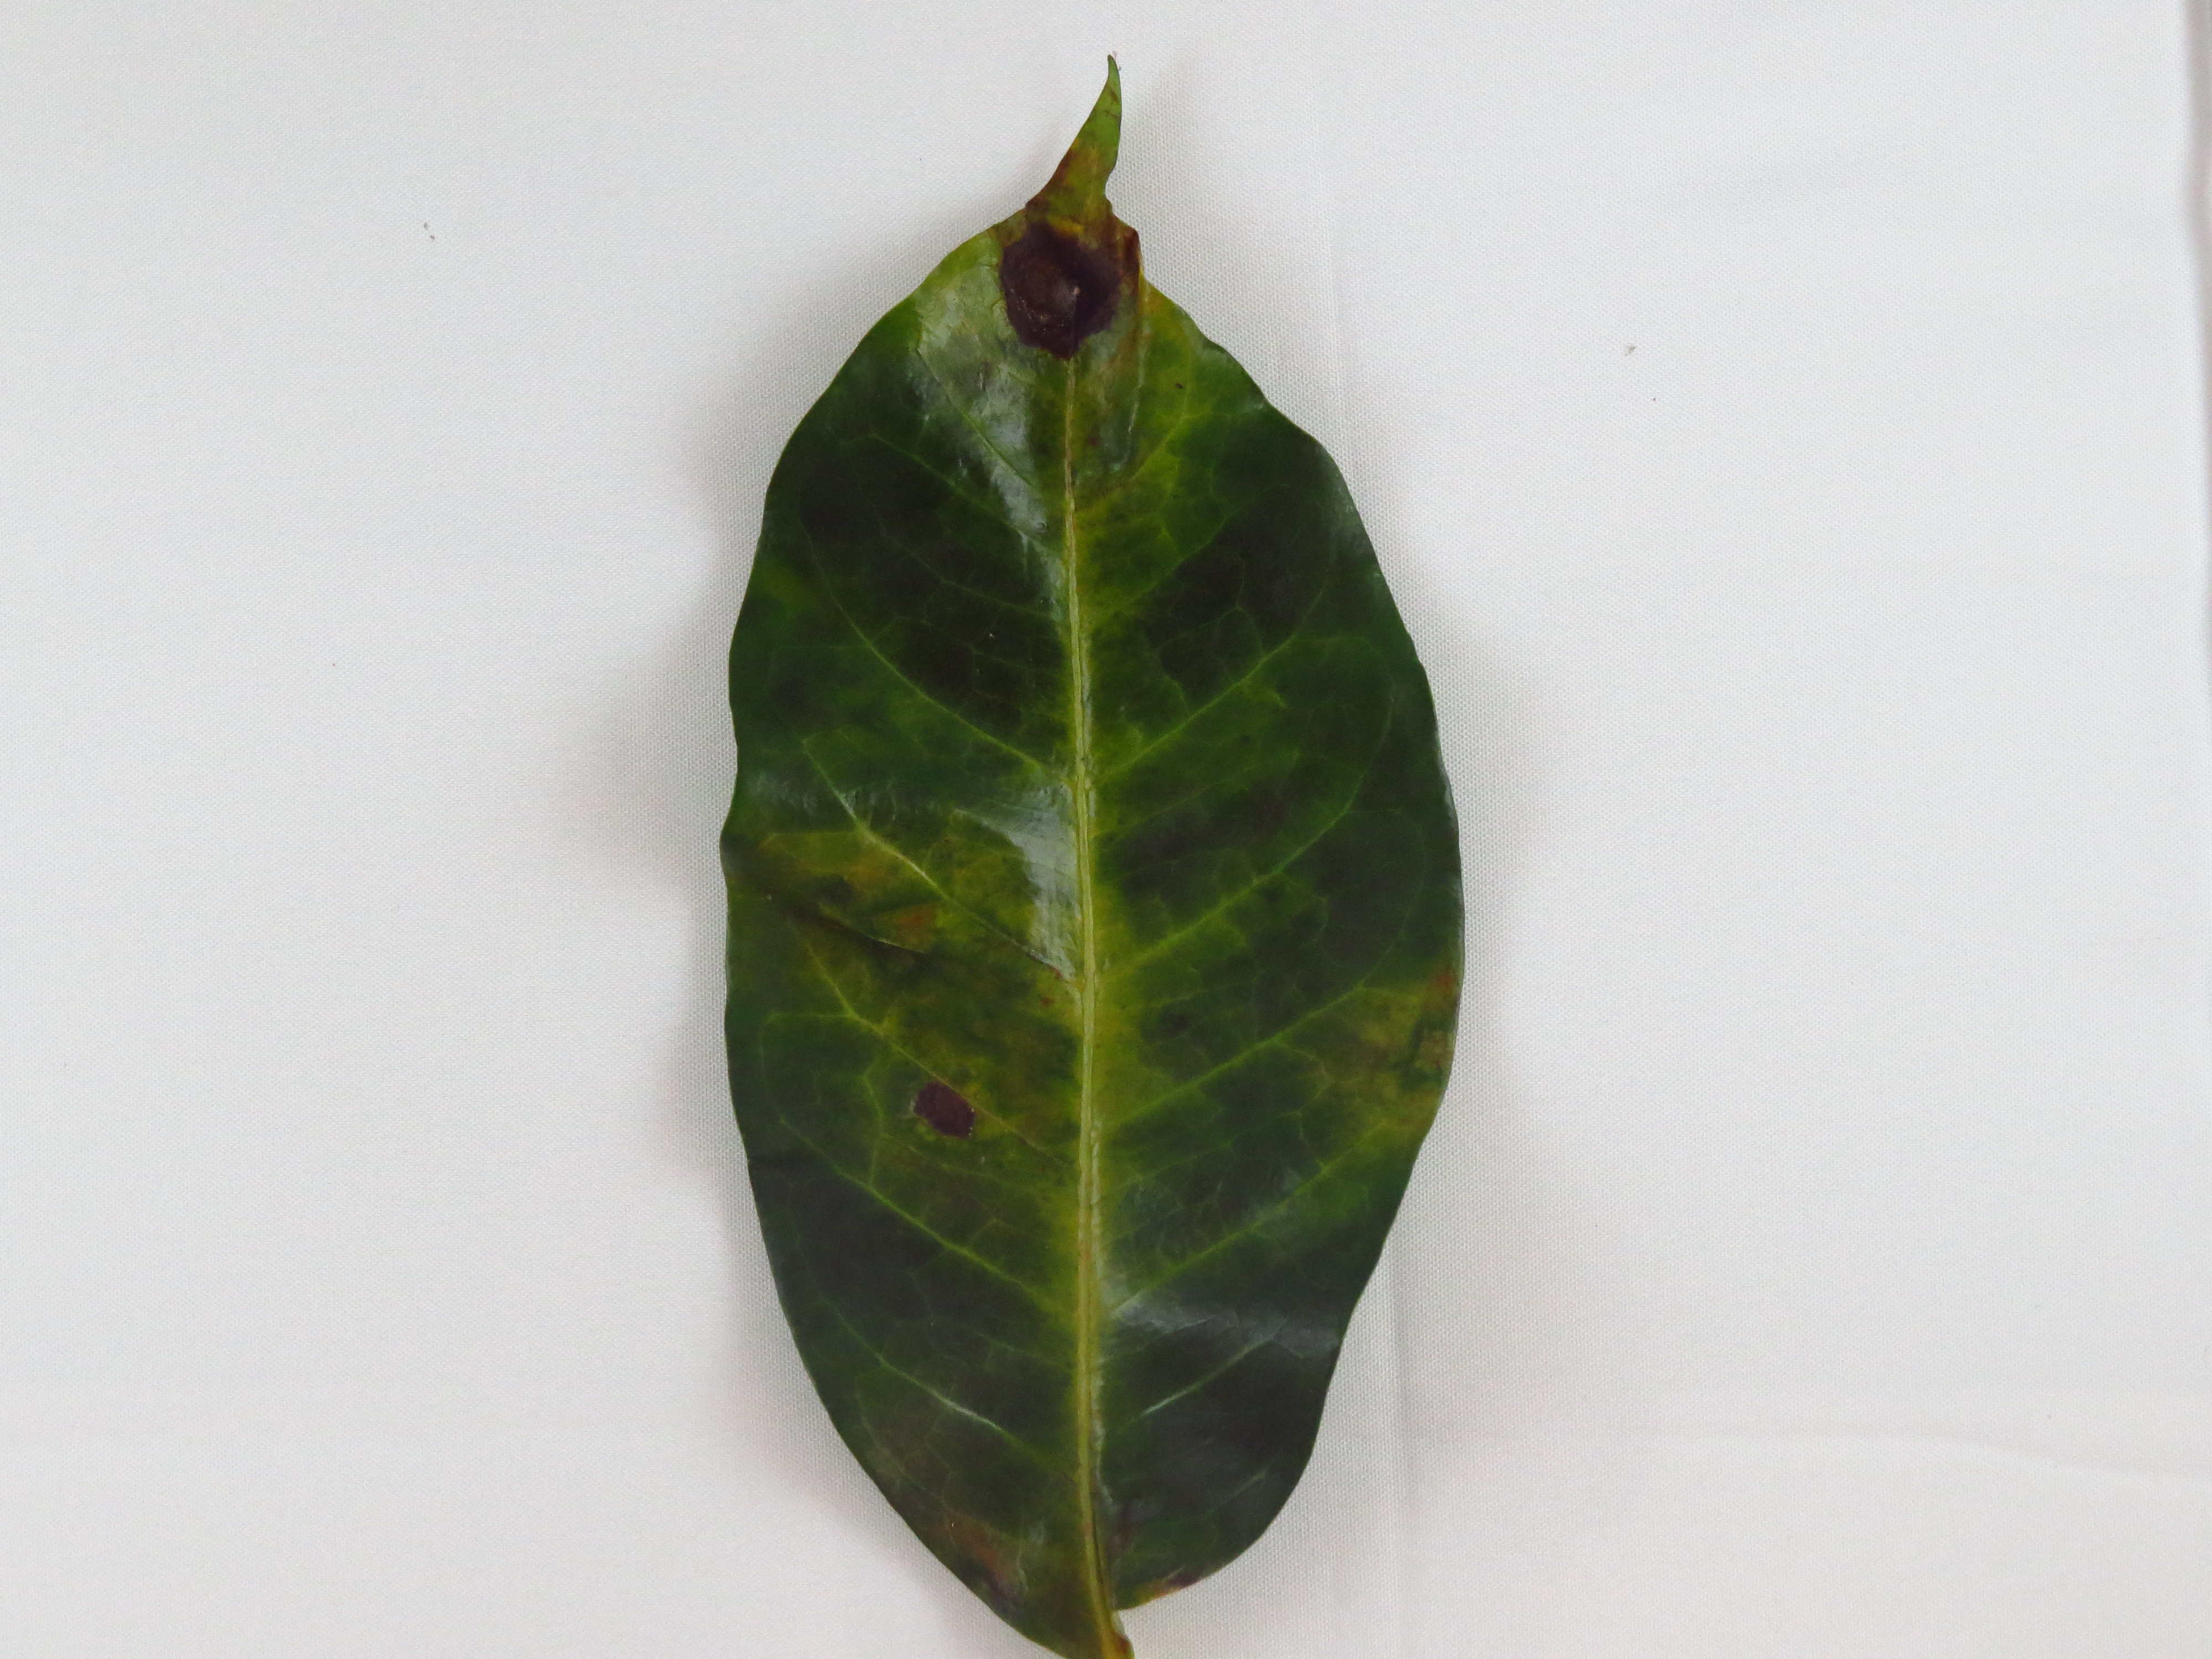
Label: magnesium-Mg